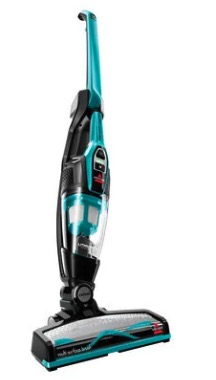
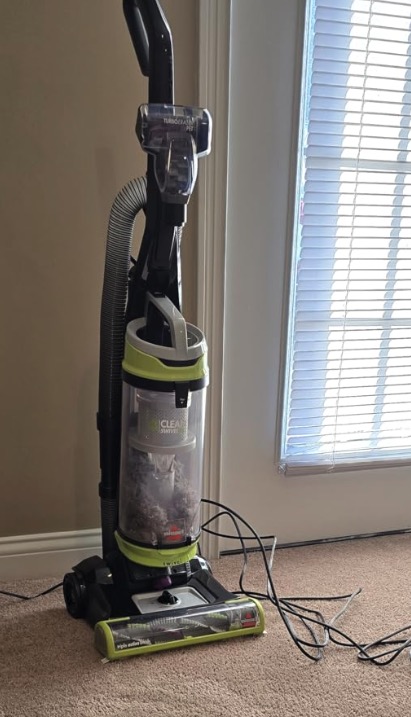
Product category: items_vacuum
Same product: no